United Arab Emirates at the 2012 Summer Olympics

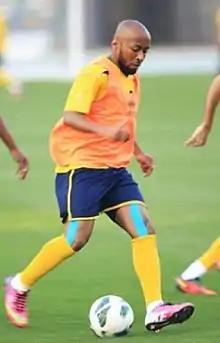
Ismail Matar "(pictured in 2014)" was the only multi-goalscorer in the men's football tournament for the United Arab Emirates.

The United Arab Emirates under-23 team qualified for the men's football tournament by leading Group B in the third preliminary round of the men's Asian qualifying rounds. It was the first time that the nation had qualified for an Olympic football competition. The 18-player squad and 4 alternate players included those from the UAE Pro League and three players aged over 23. The country was drawn to play Great Britain, Senegal and Uruguay in Group A. Its first match was against Uruguay at Old Trafford, Manchester on 26 July. Ismail Matar took the lead for the UAE with a 23rd minute goal from an Omar Abdulrahman left footed pass. Uruguay took a 2–1 win with goals from Gastón Ramírez at 42 minutes and Nicolás Lodeiro at 56 minutes with involvement from Luis Suárez both times. They faced the Great Britain side three days later at Wembley Stadium, London. Ryan Giggs headed in a Craig Bellamy cross to take the lead for the home team in the 16th minute. The UAE had tied the match at 1–1 with a goal from Rashed Eisa, but Scott Sinclair restored his team's lead from another Bellamy cross at 73 minutes. The home team took a 3–1 victory when Daniel Sturridge's shot went over UAE goalkeeper Ali Khasif. At the City of Coventry Stadium on 1 August, the UAE drew 1–1 to Senegal in its final match of the tournament, finishing fourth with one point in Group A and advancing no further.